Centennial Planetarium

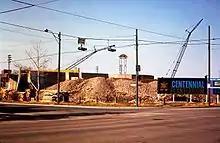
Calgary Centennial Planetarium 1966

Sign advertising new residency of Contemporary Calgary, May 2017